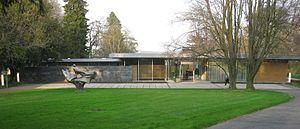
Le chancelier fédéral est le chef du gouvernement de la République fédérale d’Allemagne en application de la Loi fondamentale du 23 mai 1949. Élu par le Bundestag, dirigeant l’action du gouvernement fédéral et point central du pouvoir exécutif, il dispose de pouvoirs étendus au sein du système politique, à tel point que Konrad Adenauer, premier chancelier, parlait d’une « démocratie du chancelier ».